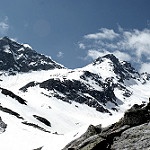
Scene: Outdoor